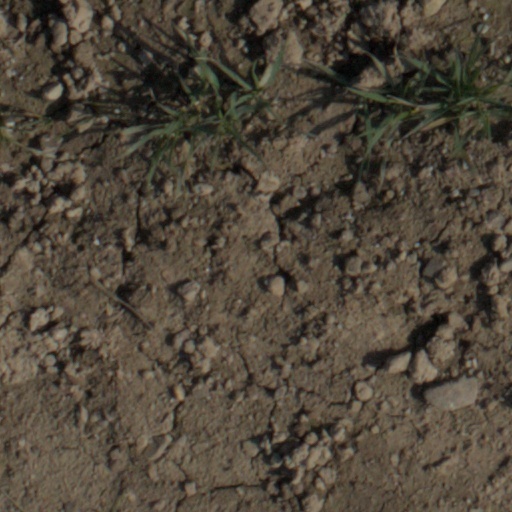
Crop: wheat